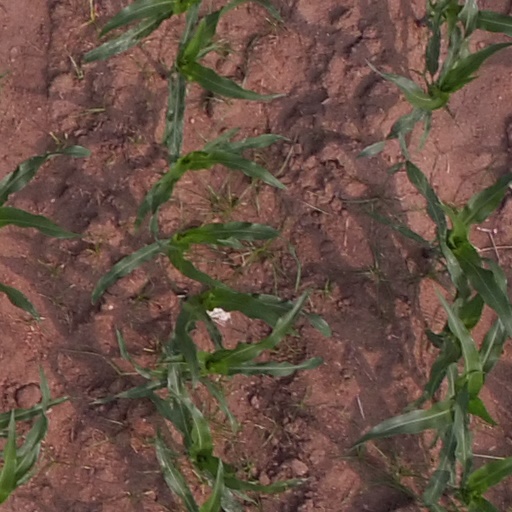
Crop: maize; corn